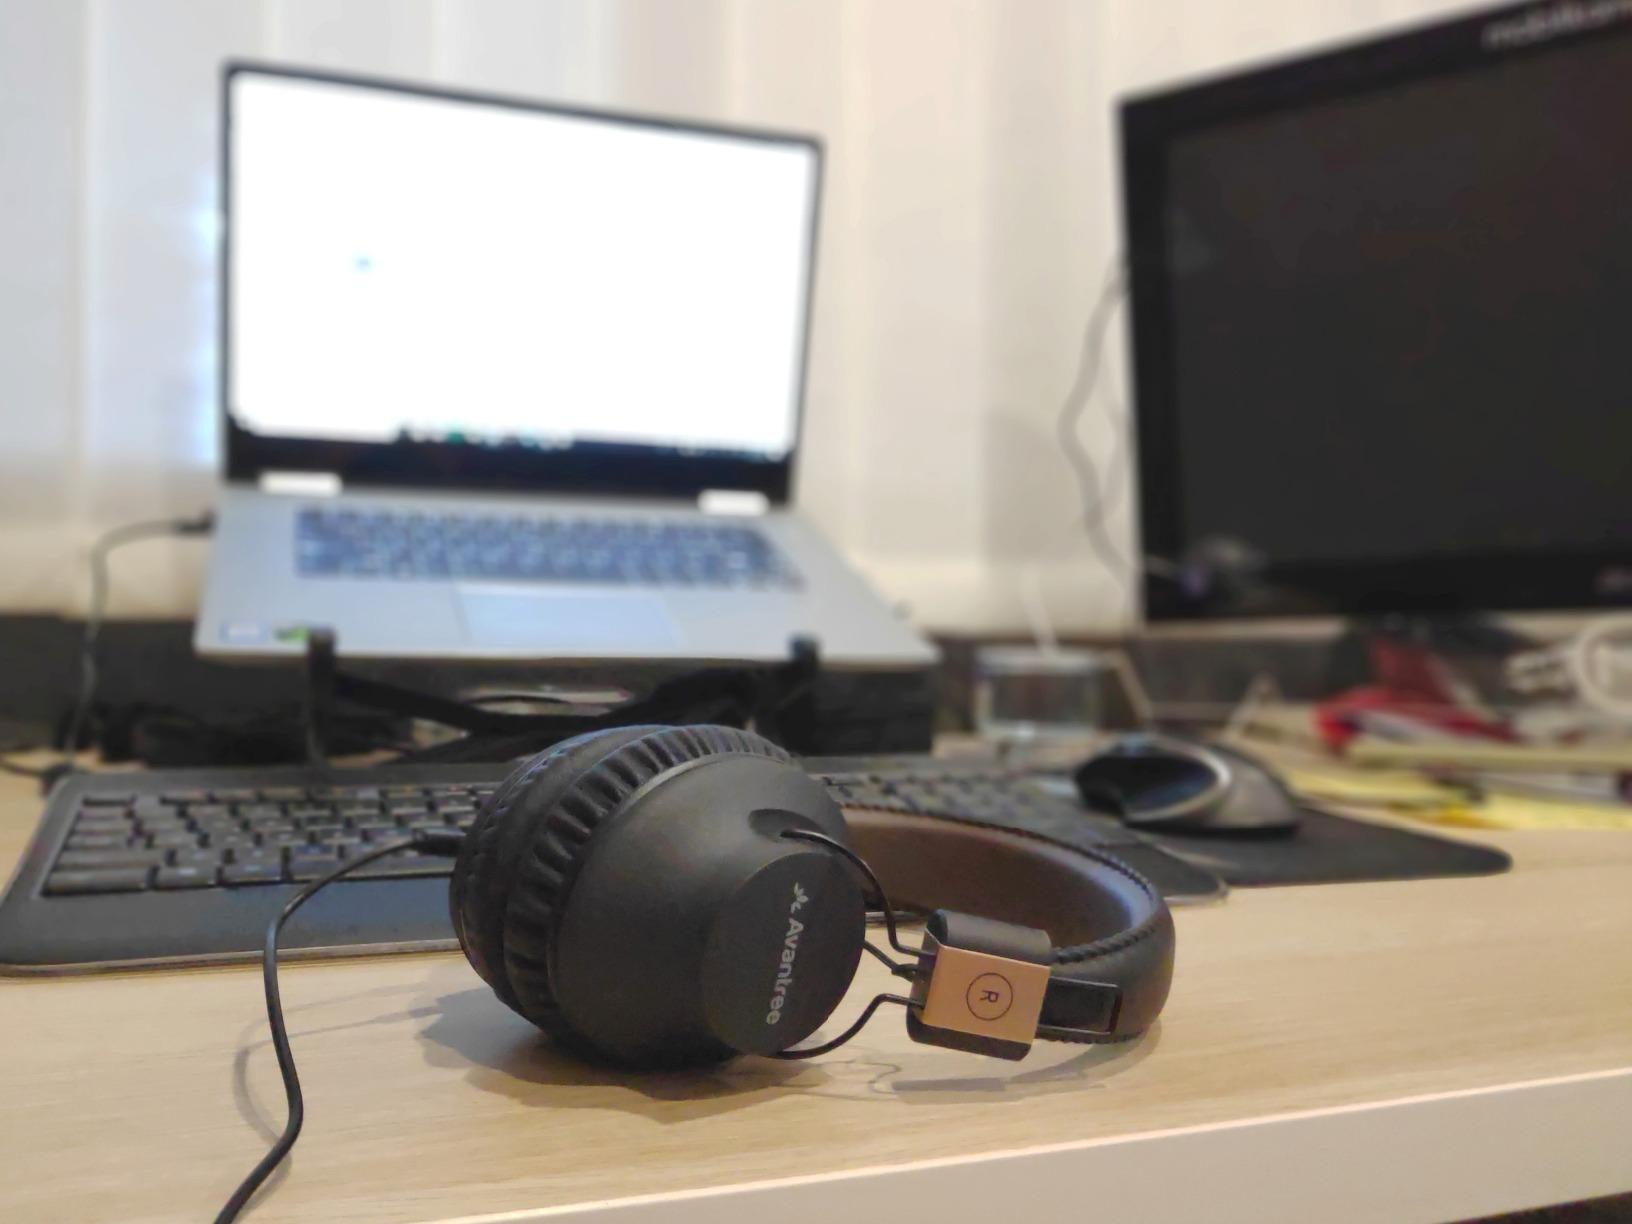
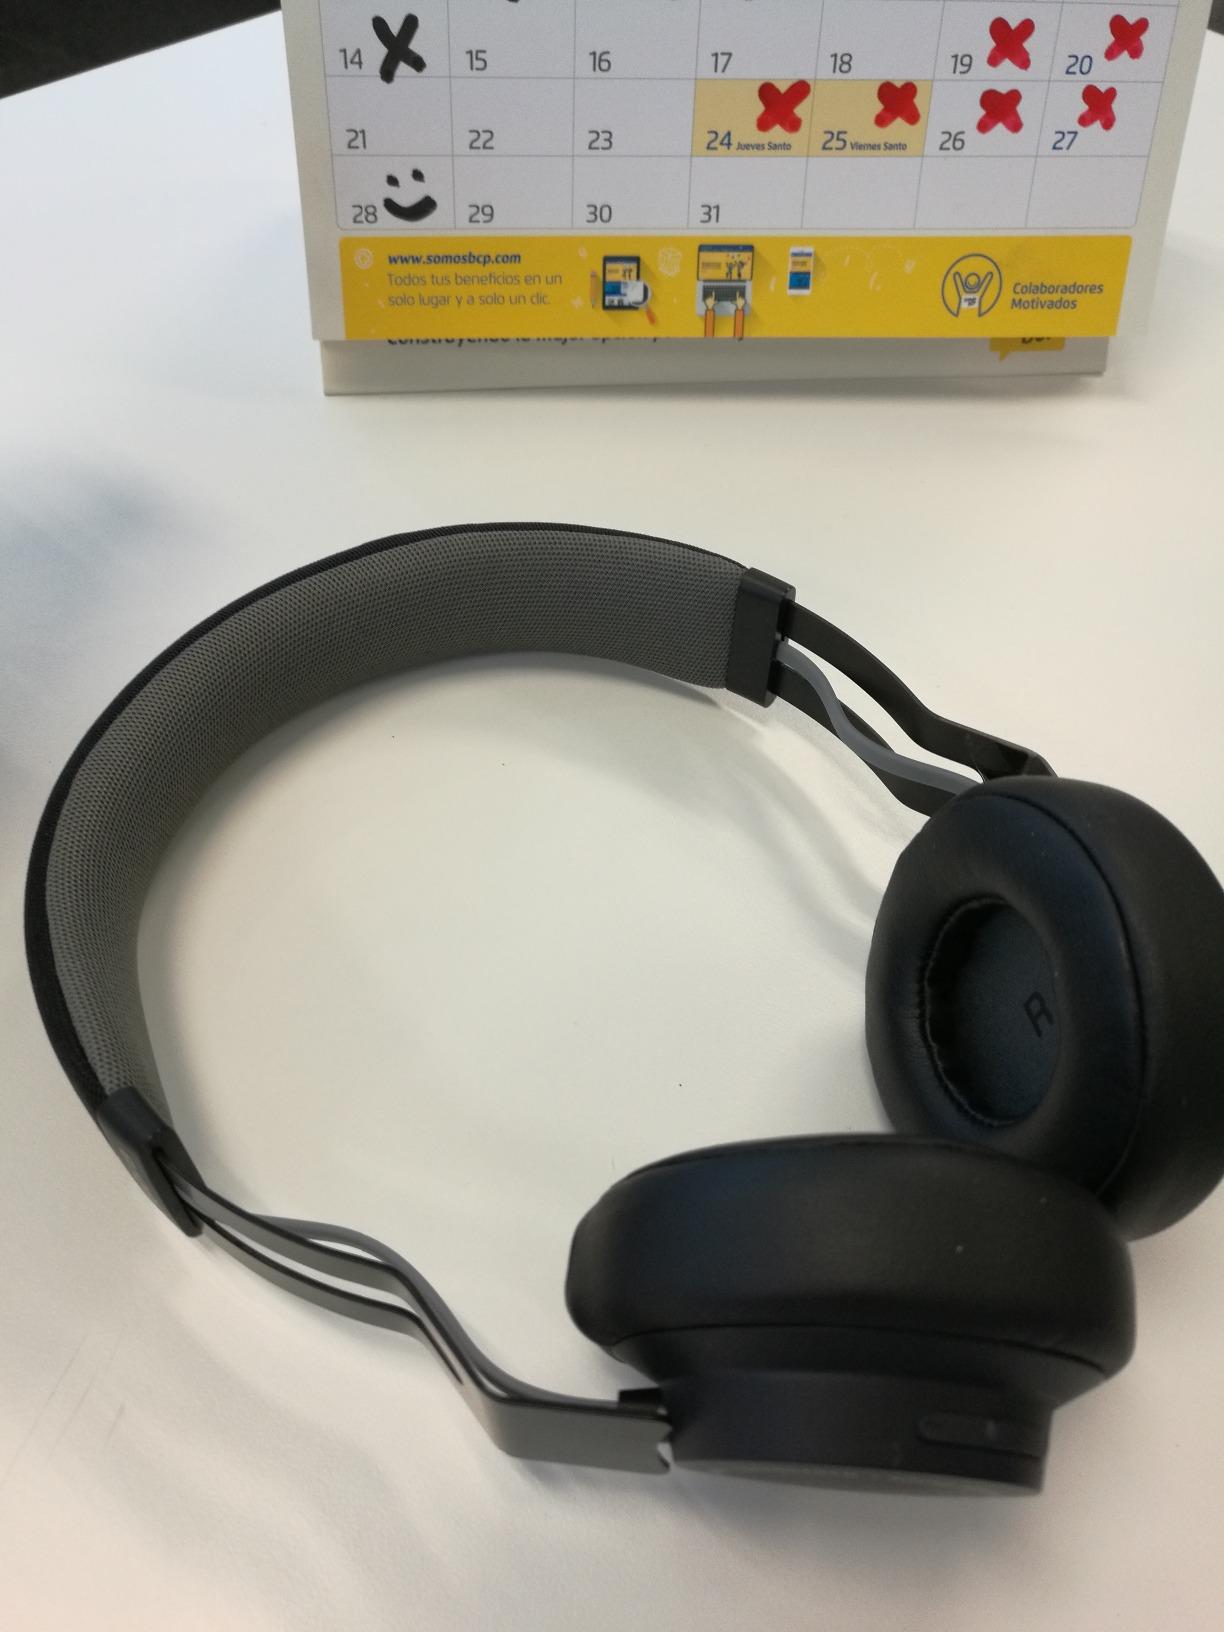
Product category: headphones
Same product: no